Ruffey-sur-Seille

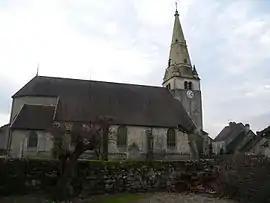
The church in Ruffey-sur-Seille

Ruffey-sur-Seille (literally "Ruffey on Seille") is a commune in the Jura department in the region of Bourgogne-Franche-Comté located in eastern France.